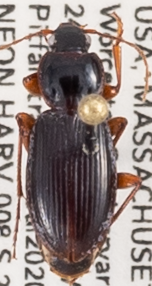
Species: Synuchus impunctatus
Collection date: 2020-07-29
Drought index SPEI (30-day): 0.298
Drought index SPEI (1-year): -1.13
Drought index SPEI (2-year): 1.13